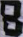
Number: 8